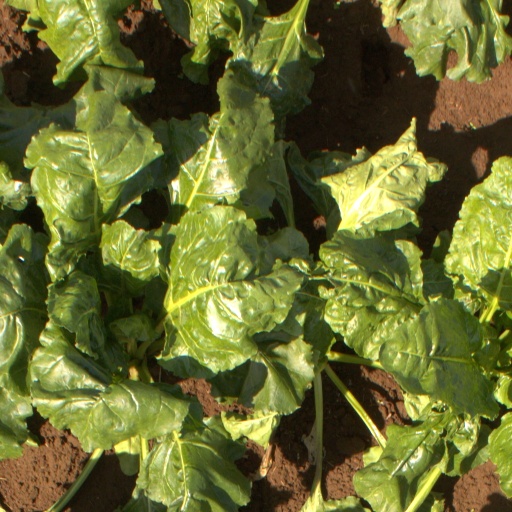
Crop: sugar beet